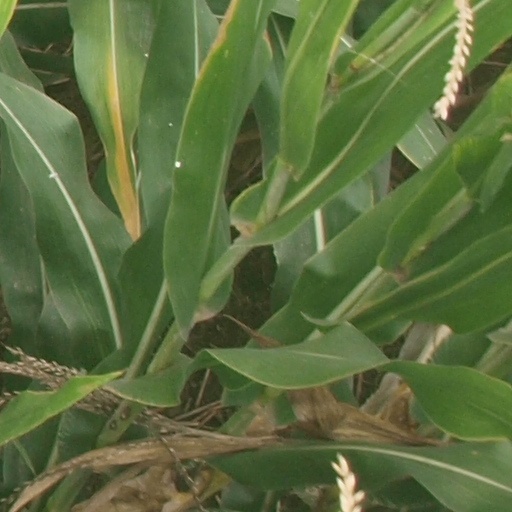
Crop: maize; corn